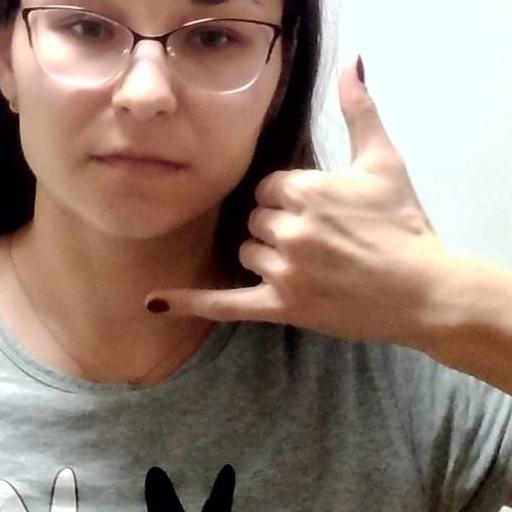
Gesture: call